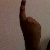
The image shows a hand gesture representing the number 1 in Indian Sign Language.